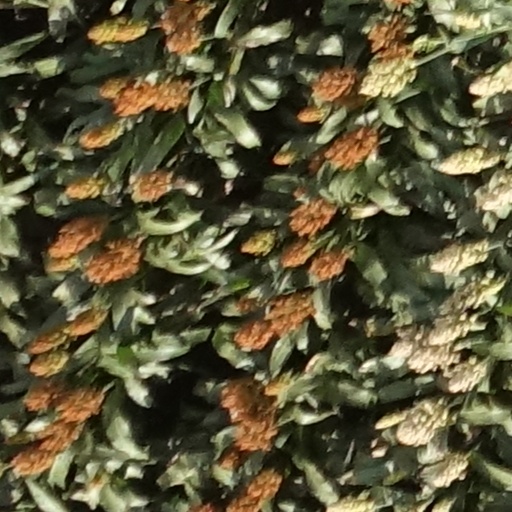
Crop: sorghum